Trueno (rapper)

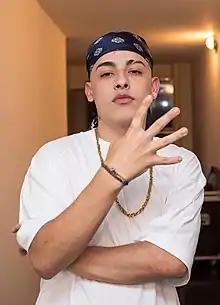
Trueno in 2021

Mateo Palacios Corazzina (born 25 March 2002), better known by the stage name Trueno, is an Argentine rapper, singer and songwriter. He is best known for his appearance in the freestyle session "BZRP Freestyle Sessions # 6" in collaboration with Bizarrap, which managed to exceed 250,000,000 views on YouTube and currently holds the record for being the most viewed freestyle video on that site.